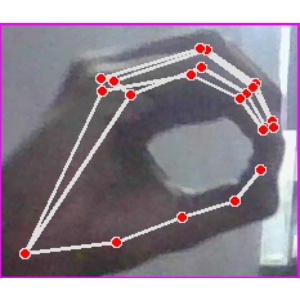
अक्षर: ठ